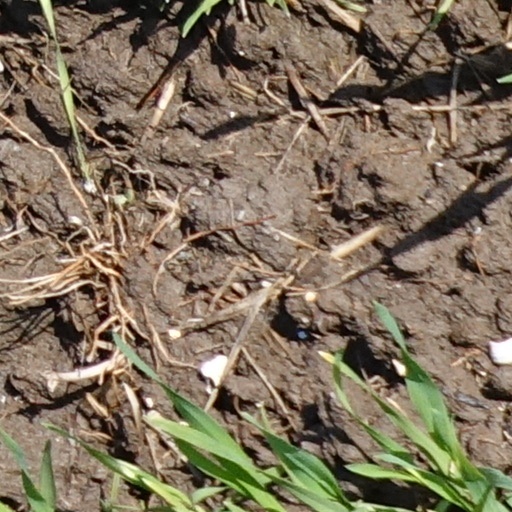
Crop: wheat